Wakulla Springs

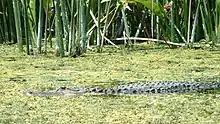
Alligator among shoreline vegetation at Wakulla Springs.

Found in and around Wakulla Springs are West Indian manatees, white-tailed deer, North American river otters, American alligators, Suwannee River cooters ("Pseudemys suwanniensis"), snapping turtles, softshell turtles, limpkin, purple gallinules, herons (including egrets), bald eagles, anhingas, ospreys, common moorhens, wood ducks, black vultures and turkey vultures.